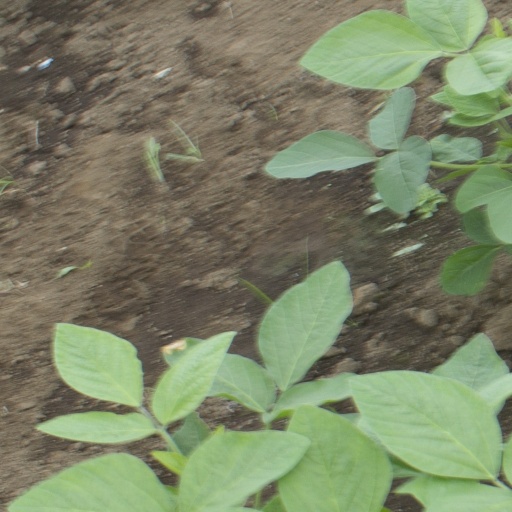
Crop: soybean